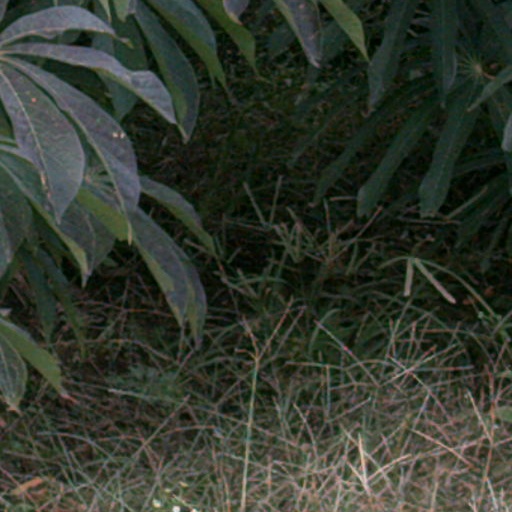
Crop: cassava